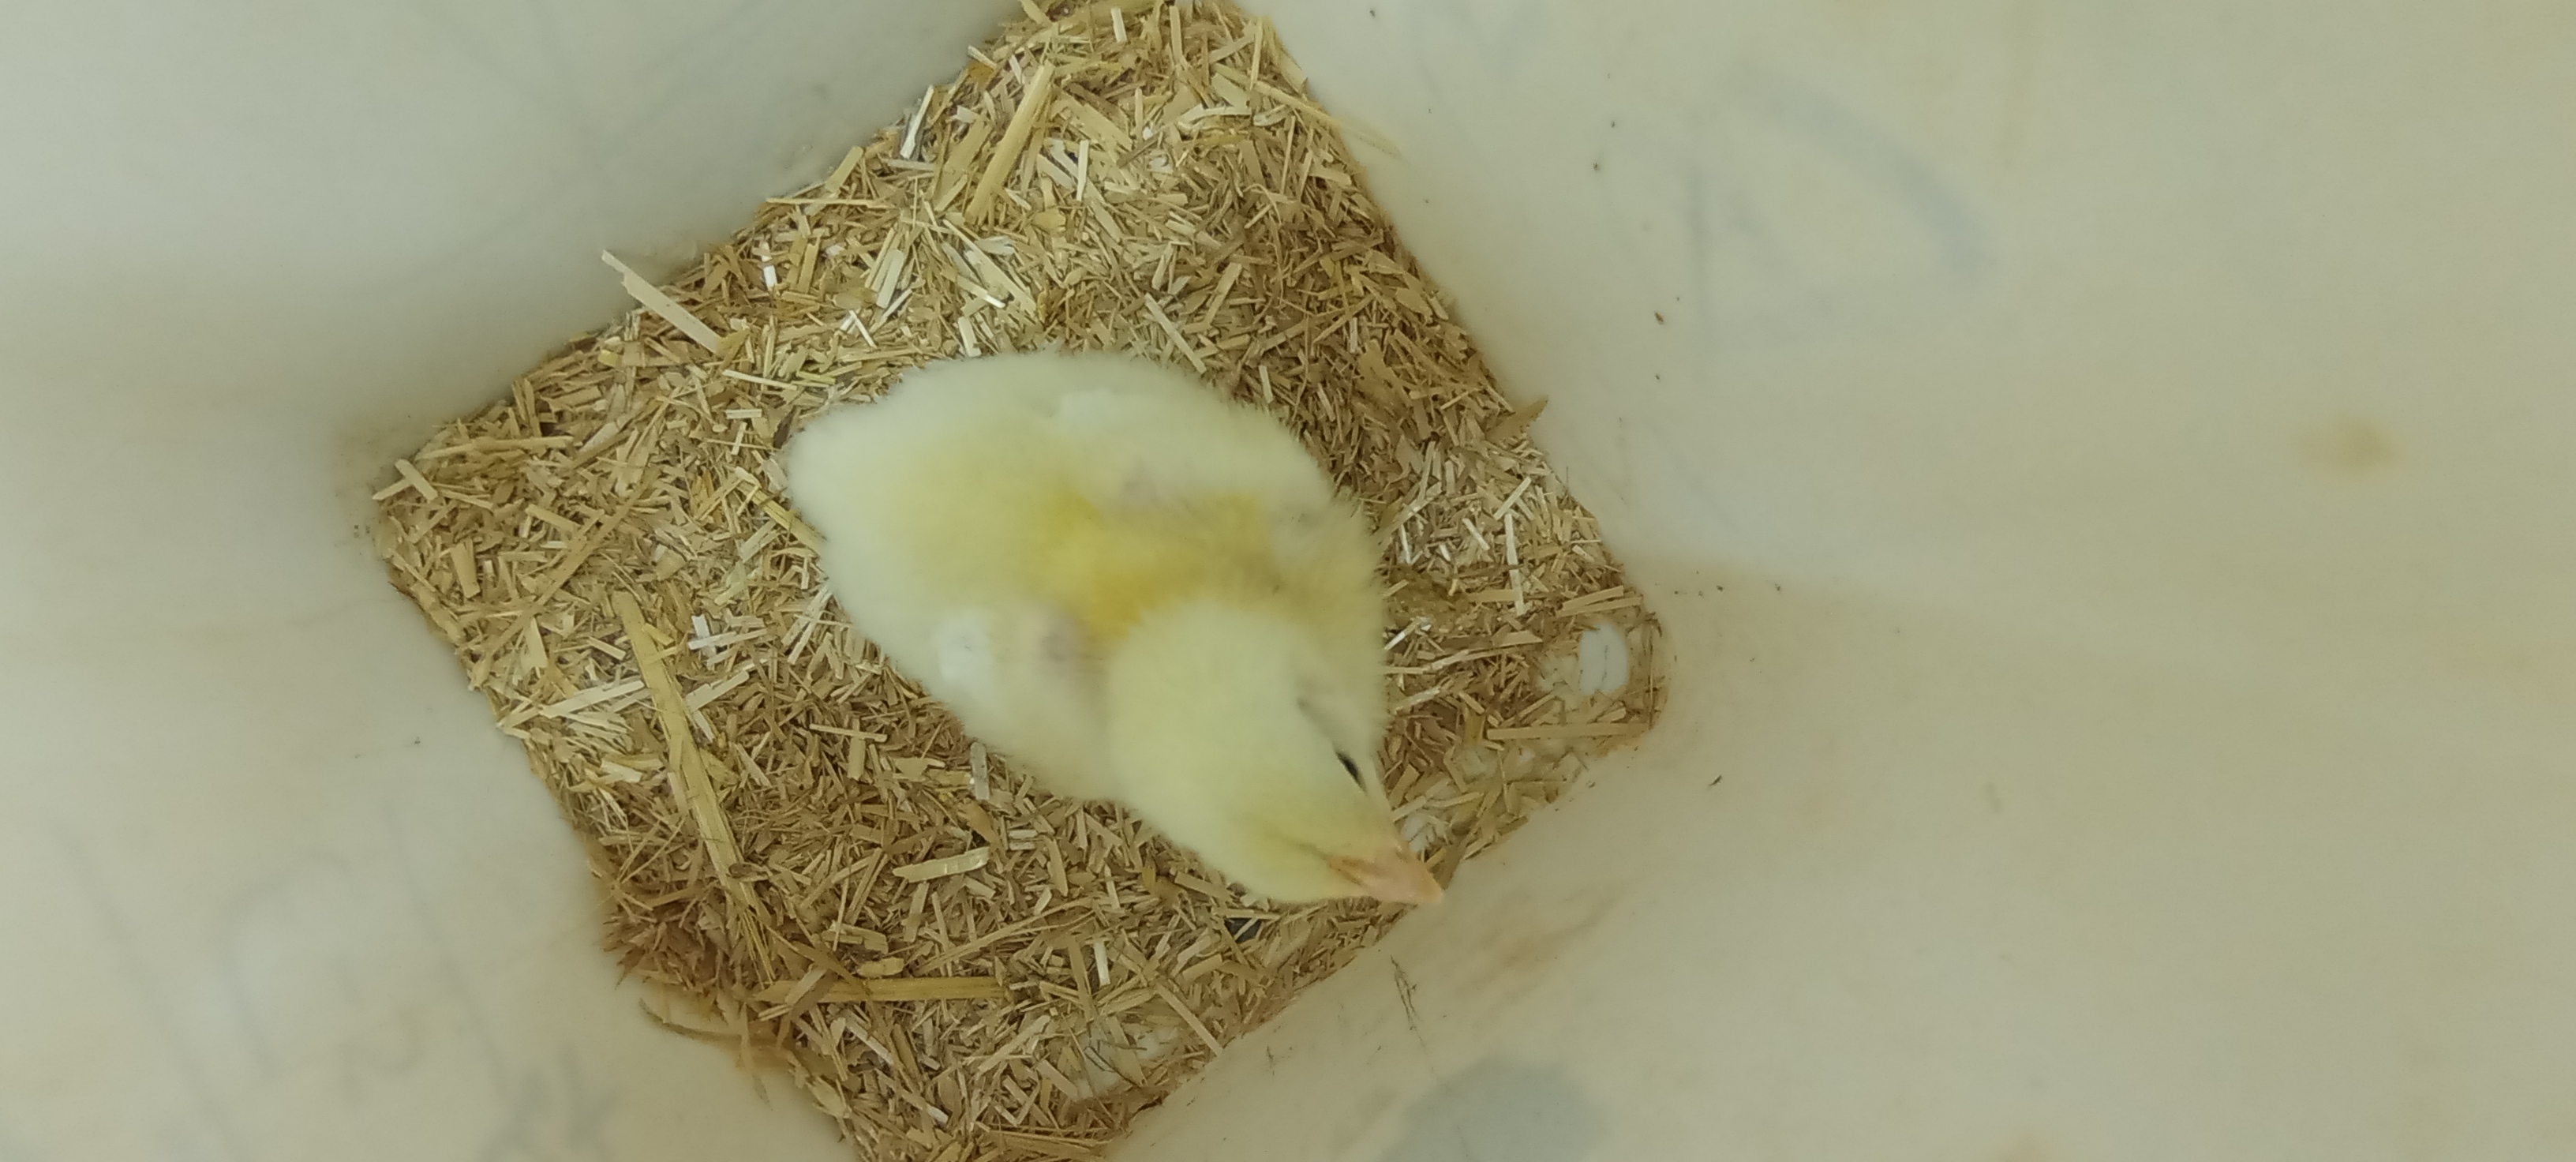
Weight: 184 g